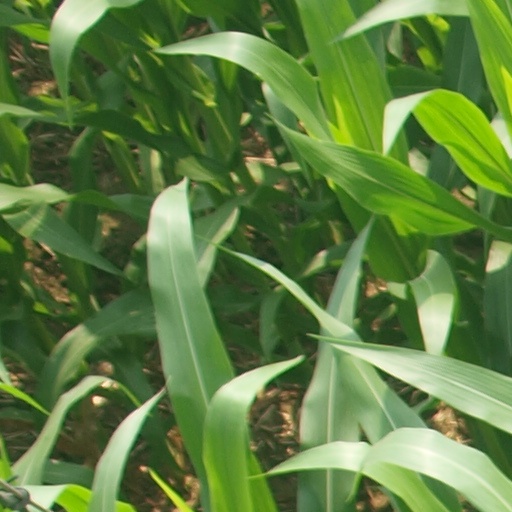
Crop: maize; corn